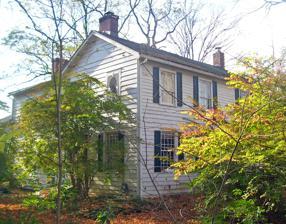
Building: Lewis Mumford House
Country: United States of America
Year built: 1837
Historic house in New York, United States United States historic place Lewis Mumford House U.S. National Register of Historic Places South profile and east elevation, 2008 Location Amenia , NY Nearest city Poughkeepsie Coordinates 41°51′1″N 73°30′39″W / 41.85028°N 73.51083°W / 41.85028; -73.51083 Area 13.6 acres (5.5 ha) Built 1837 Architectural style Federal NRHP reference No. 99001209 Added to NRHP October 15, 1999 The Lewis Mumford House is located on Leedsville Road ( Dutchess County Route 2 ) in the Town of Amenia , New York, United States. It is a white Federal style building dating to the 1830s. Social philosopher , historian and cultural critic Lewis Mumford and his wife bought the house in the late 1920s, originally using it as a summer house . By the mid-1930s, they decided to make it their permanent residence for a few years. That period extended to more than half a century, the rest of Mumford's life. His experience of living in a rural area informed some of Mumford's thinking about cities and how they should be shaped. In 1999, a few years after his death, the property was  listed on the National Register of Historic Places . Buildings and grounds The property listed on the Register consists of two adjoining parcels: a 1.9-acre (7,700 m 2 ) lot with the house and carriage house and a larger 11.7-acre (4.7 ha) open field stretching back to Webutuck Creek . Both are located on the west side of Leedsville Road, a street of large semi-wooded residential lots, most formerly part of larger farms, in the eastern section of Amenia. There is a similar 19th-century farmhouse just across the street. The Mumford property is a half-mile (1 km) south of state highway NY 343 and a similar distance west of the Connecticut state line. The house, carriage house and landscaping on the property are all considered contributing resources to the listing. House The main house's east (front) section is a three- bay two-story frame structure on a stone foundation sided in clapboard . It is topped with a side- gabled roof shingled in asphalt, pierced by two brick chimneys at either end. A perpendicular rear wing, similarly sided, is one and a half stories in height, with side entrances and a single-story sunroom added to the rear. A single-bay porch with arched pediment and two round columns shelters the main entrance at the northern end of the front facade . All windows have solid wooden shutters . Semicircular windows at the attic level on either side elevation have been boarded in. Federal-style crown moldings , pilasters and fielded side panels surround the main entrance. It opens to a small main hall that gives onto a living room with exposed ceiling beams. A study, kitchen and pantry, bathroom and the sunroom complete the first floor. The flooring is wide pine boards. The brick kitchen fireplace has a large mantel and bake oven. Two staircases lead up to the second floor. The front one has been opened up to provide more light to the upstairs. The kitchen stair is narrow and steep. The basement has a dirt floor and the original, unfinished stone walls. External image 1966 watercolor by Mumford of house from rear Carriage house and landscaping To the rear of the house, at the end of the driveway, is the former carriage house , modified for use as an automotive garage. It is a single-story post and beam wood pegged structure sided in clapboard with an asphalt-shingled roof. It has a low loft inside, a northern addition to accommodate a car, and three windows on the south side. Stone paths lead from the driveway south to the house. They are complemented in the landscaping by mature plantings including ornamental shrubs around the house and curvilinear flower beds in the rear yard. Intersecting paths lead through the woods to the open field in the rear. History There is some uncertainty about the age of the house. In his 1982 autobiography Sketches of Life , Mumford gives its construction date as 1837. Research done by New York's State Historic Preservation Office in preparation for the Register nomination found that it might be as much as a decade older. Mumford, a mostly self-taught New York City native, and his wife Sophia had lived in Greenwich Village and Sunnyside Gardens in Queens following their 1921 marriage. After the success of Sticks and Stones , his 1924 history of American architecture, critic Joel Elias Spingarn invited him up to his Amenia estate, Troutbeck. The Mumfords spent the summer of 1926 there, and returned in the following years. By 1929 they had decided to purchase a property of their own for their summers, and found the house just down the road from Troutbeck. For $2,500 ($44,000 in contemporary dollars ), they bought the house and what Mumford later called its "weedy acre". After seven more summers, the family decided to settle there year-round in 1936, and began adding additional acreage and upgrading the house with electricity and heating to make it livable in wintertime. It was a considerable adjustment for the Mumfords, both of whom had up to that point been city dwellers. "There," wrote one scholar three decades later, "the rural life that previously he had only glimpsed became real to him." He took up gardening in earnest, and the Mumfords began landscaping the property, eventually adding paths that opened up vistas across the Webutuck valley to Oblong Mountain on the west. They bought a used 1932 Chevrolet , their first car. Mumford left it to his wife to drive after he nearly crashed it into the maple trees in front of the house on one attempt to learn, and swore never to get behind the wheel again. The Mumfords primarily socialized with the Spingarns up the road. They nevertheless appreciated their neighbors' help in lending them tools and garden equipment and watching the house when they were away from it; one large family nearby was extremely helpful with the Mumford children. The experience reinforced Mumford's belief that livable city neighborhoods needed to have "something of the village" in them. They told their friends in New York that they initially meant to stay in Amenia for only a few years. But Lewis gradually found the quiet rural environment a good place to write, and it was in the downstairs study that he turned out many of his later major works on the role of cities in civilization and the roots of industrialization . In the early 1940s, after his son Geddes was killed in action during World War II , Mumford recalled his son's childhood in and around the house in Green Memories . "We gradually fell in love with our shabby house as a young man might fall in love with a homely girl whose voice and smile were irresistible", Mumford later recalled. "In no sense was this the house of dreams. But over our lifetime it has slowly turned into something better, the house of our realities ... [T]his dear house has enfolded and remodeled our family character—exposing our limitations as well as our virtues." Over the rest of their lives, the Mumfords sometimes took residence elsewhere for Lewis's teaching or research positions, up to a year at a time. They always returned to what they called the "Great Good Place". Mumford's biographer Donald Miller wrote: In the act of living in this house and making it over it became like a person to them; and like a good friend they grew more fond of it with closer and deeper acquaintance. Every patch garden and lawn, every vista and view, carried the imprint of some of the best hours of their lives. They made some changes to it, siding the first story in shingles and removing the south chimney. Inside they put bookcases on almost every wall. In the 1980s, when Lewis could no longer write due to his advanced age, he retreated to the house. He died there in his bed in 1990, at the age of 94. Sophia followed him seven years later. After her death, the house was sold to a local carpenter who decided to restore it to its original appearance and resell it . He removed all the bookcases and the nine layers of linoleum the Mumfords had added to the kitchen floor every time one wore out. Later renovations restored the original siding and chimney. In 1999, after being listed on the National Register, the house was again put up for sale with a list price of $375,000. The restorations made it more difficult to sell despite the historic provenance, since it still lacked many amenities sought by contemporary buyers of country houses. It eventually did, and is now an occupied residence again. See also National Register of Historic Places listings in Dutchess County, New York References